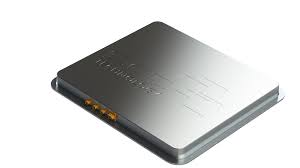
Waste category: battery